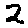
Label: 2